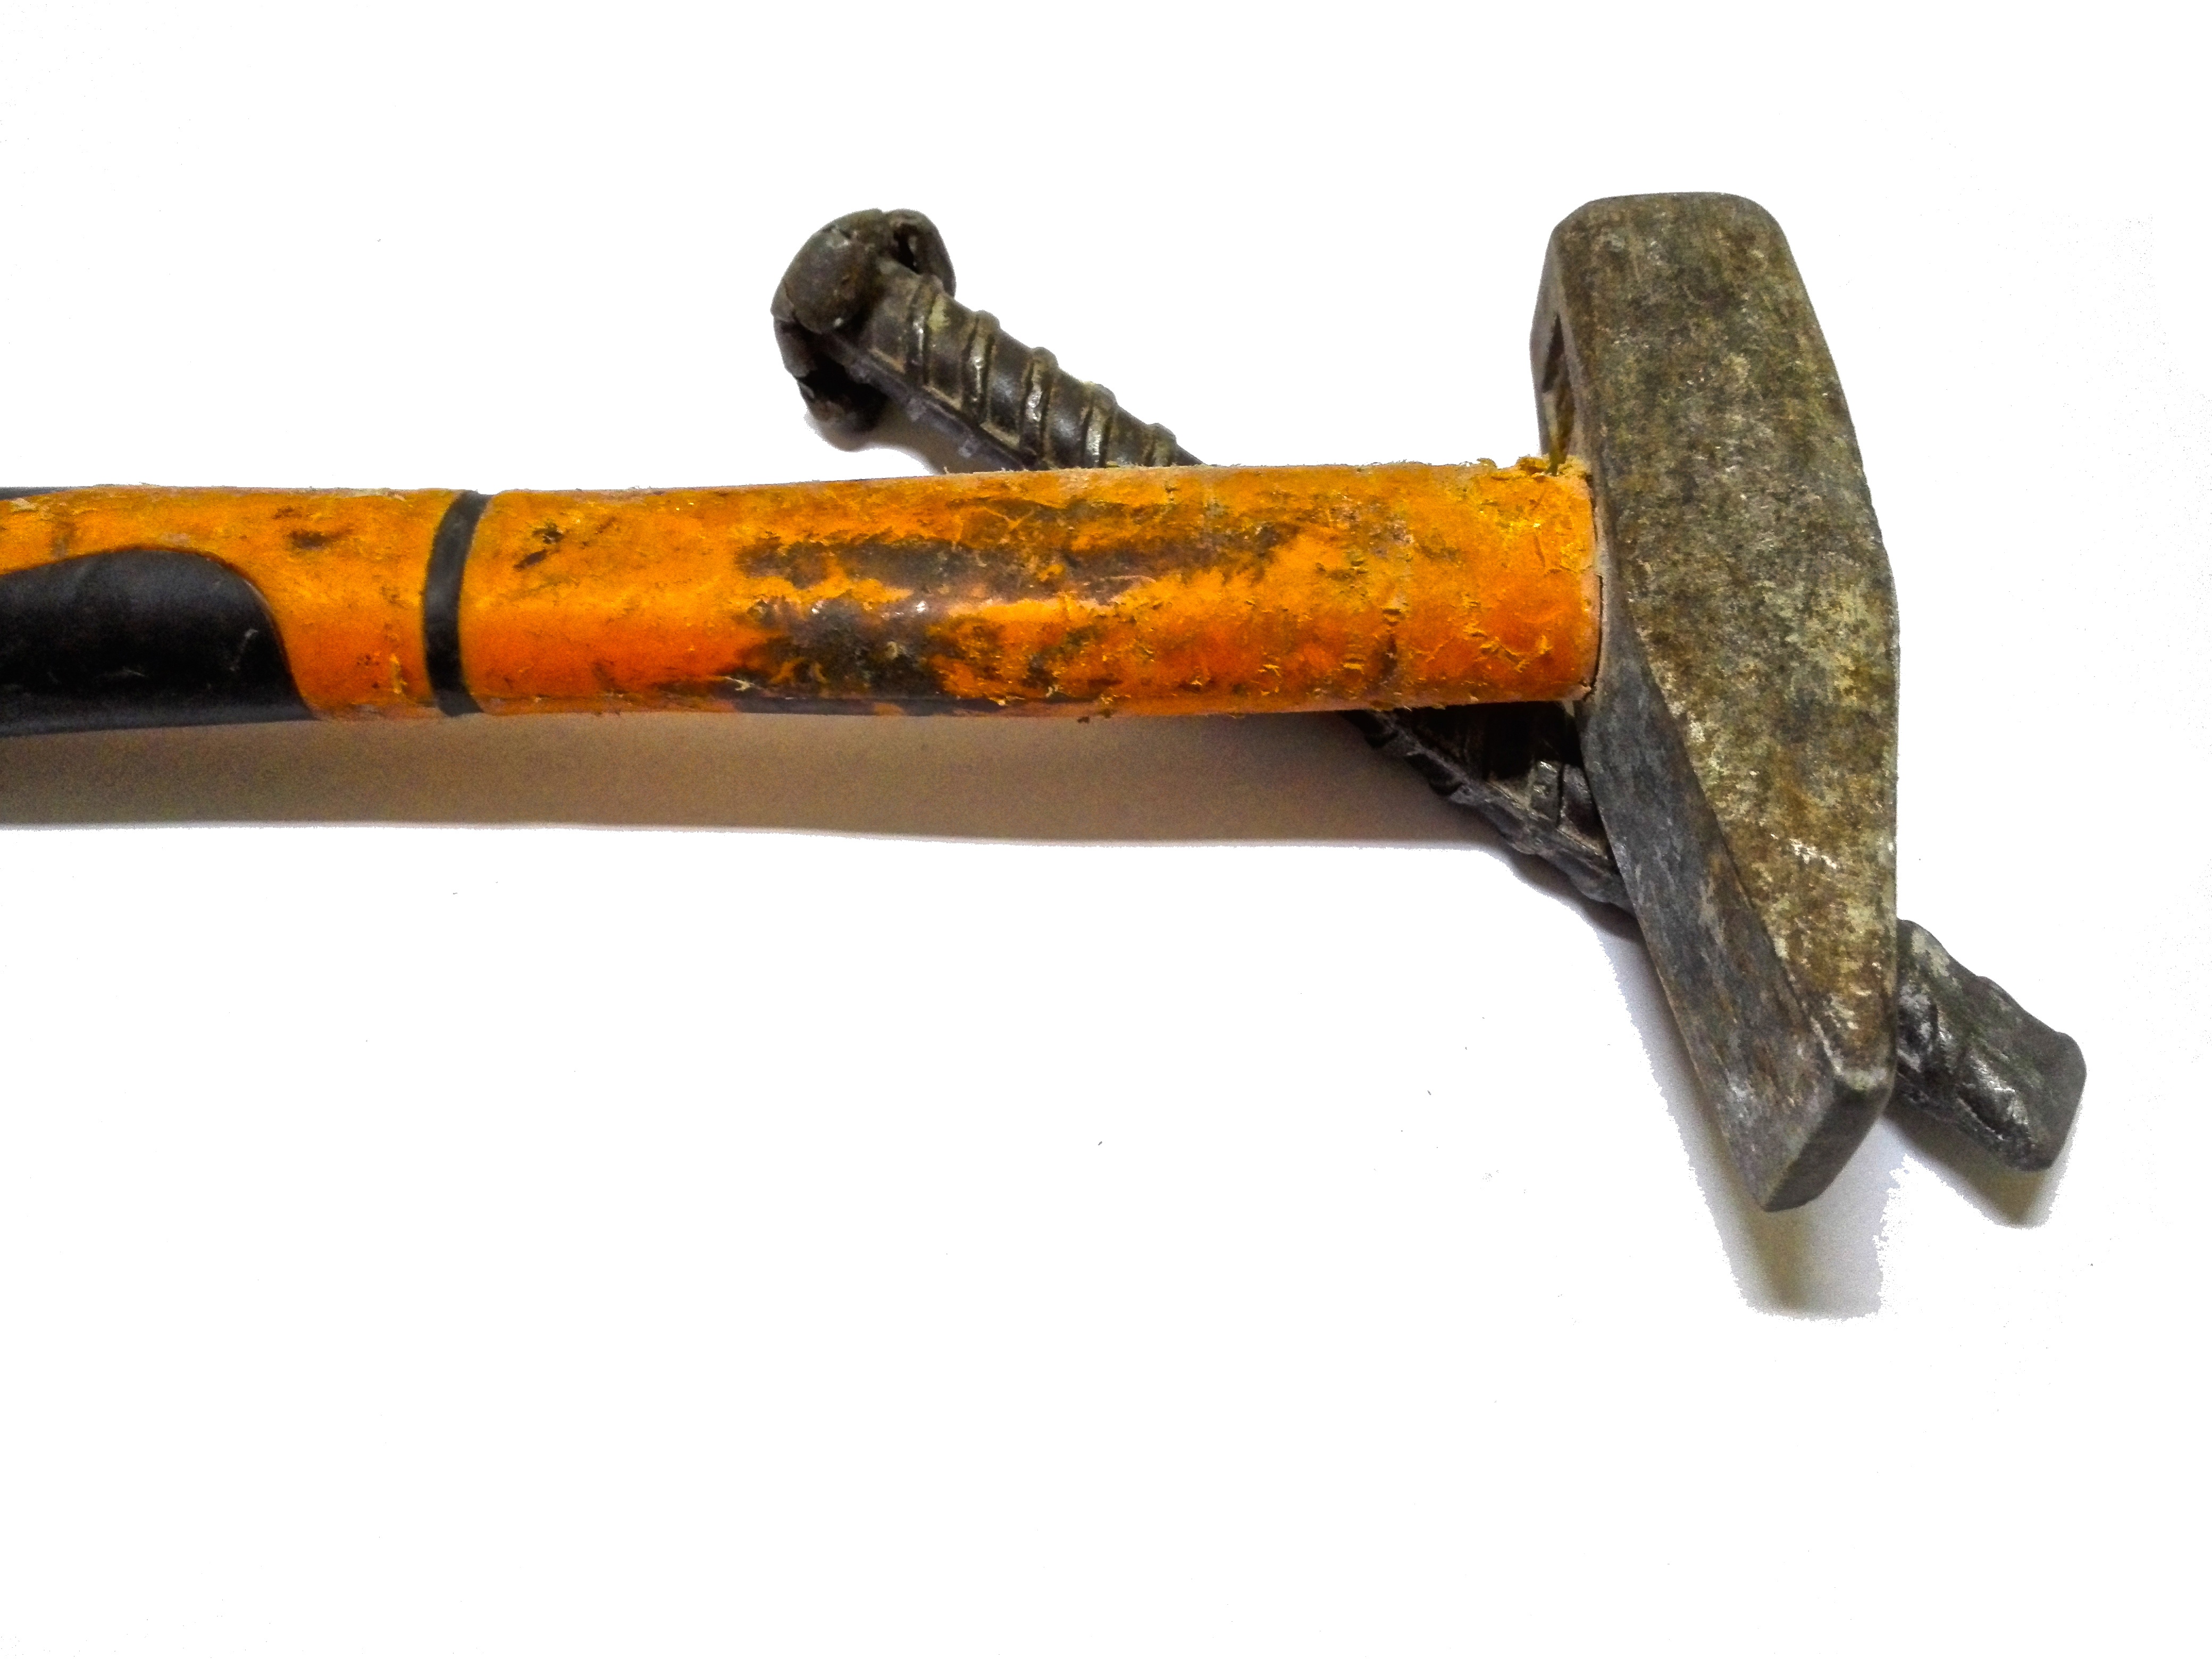
work, building, repair, hammer, weapon, tools, cold chisel, gun barrel